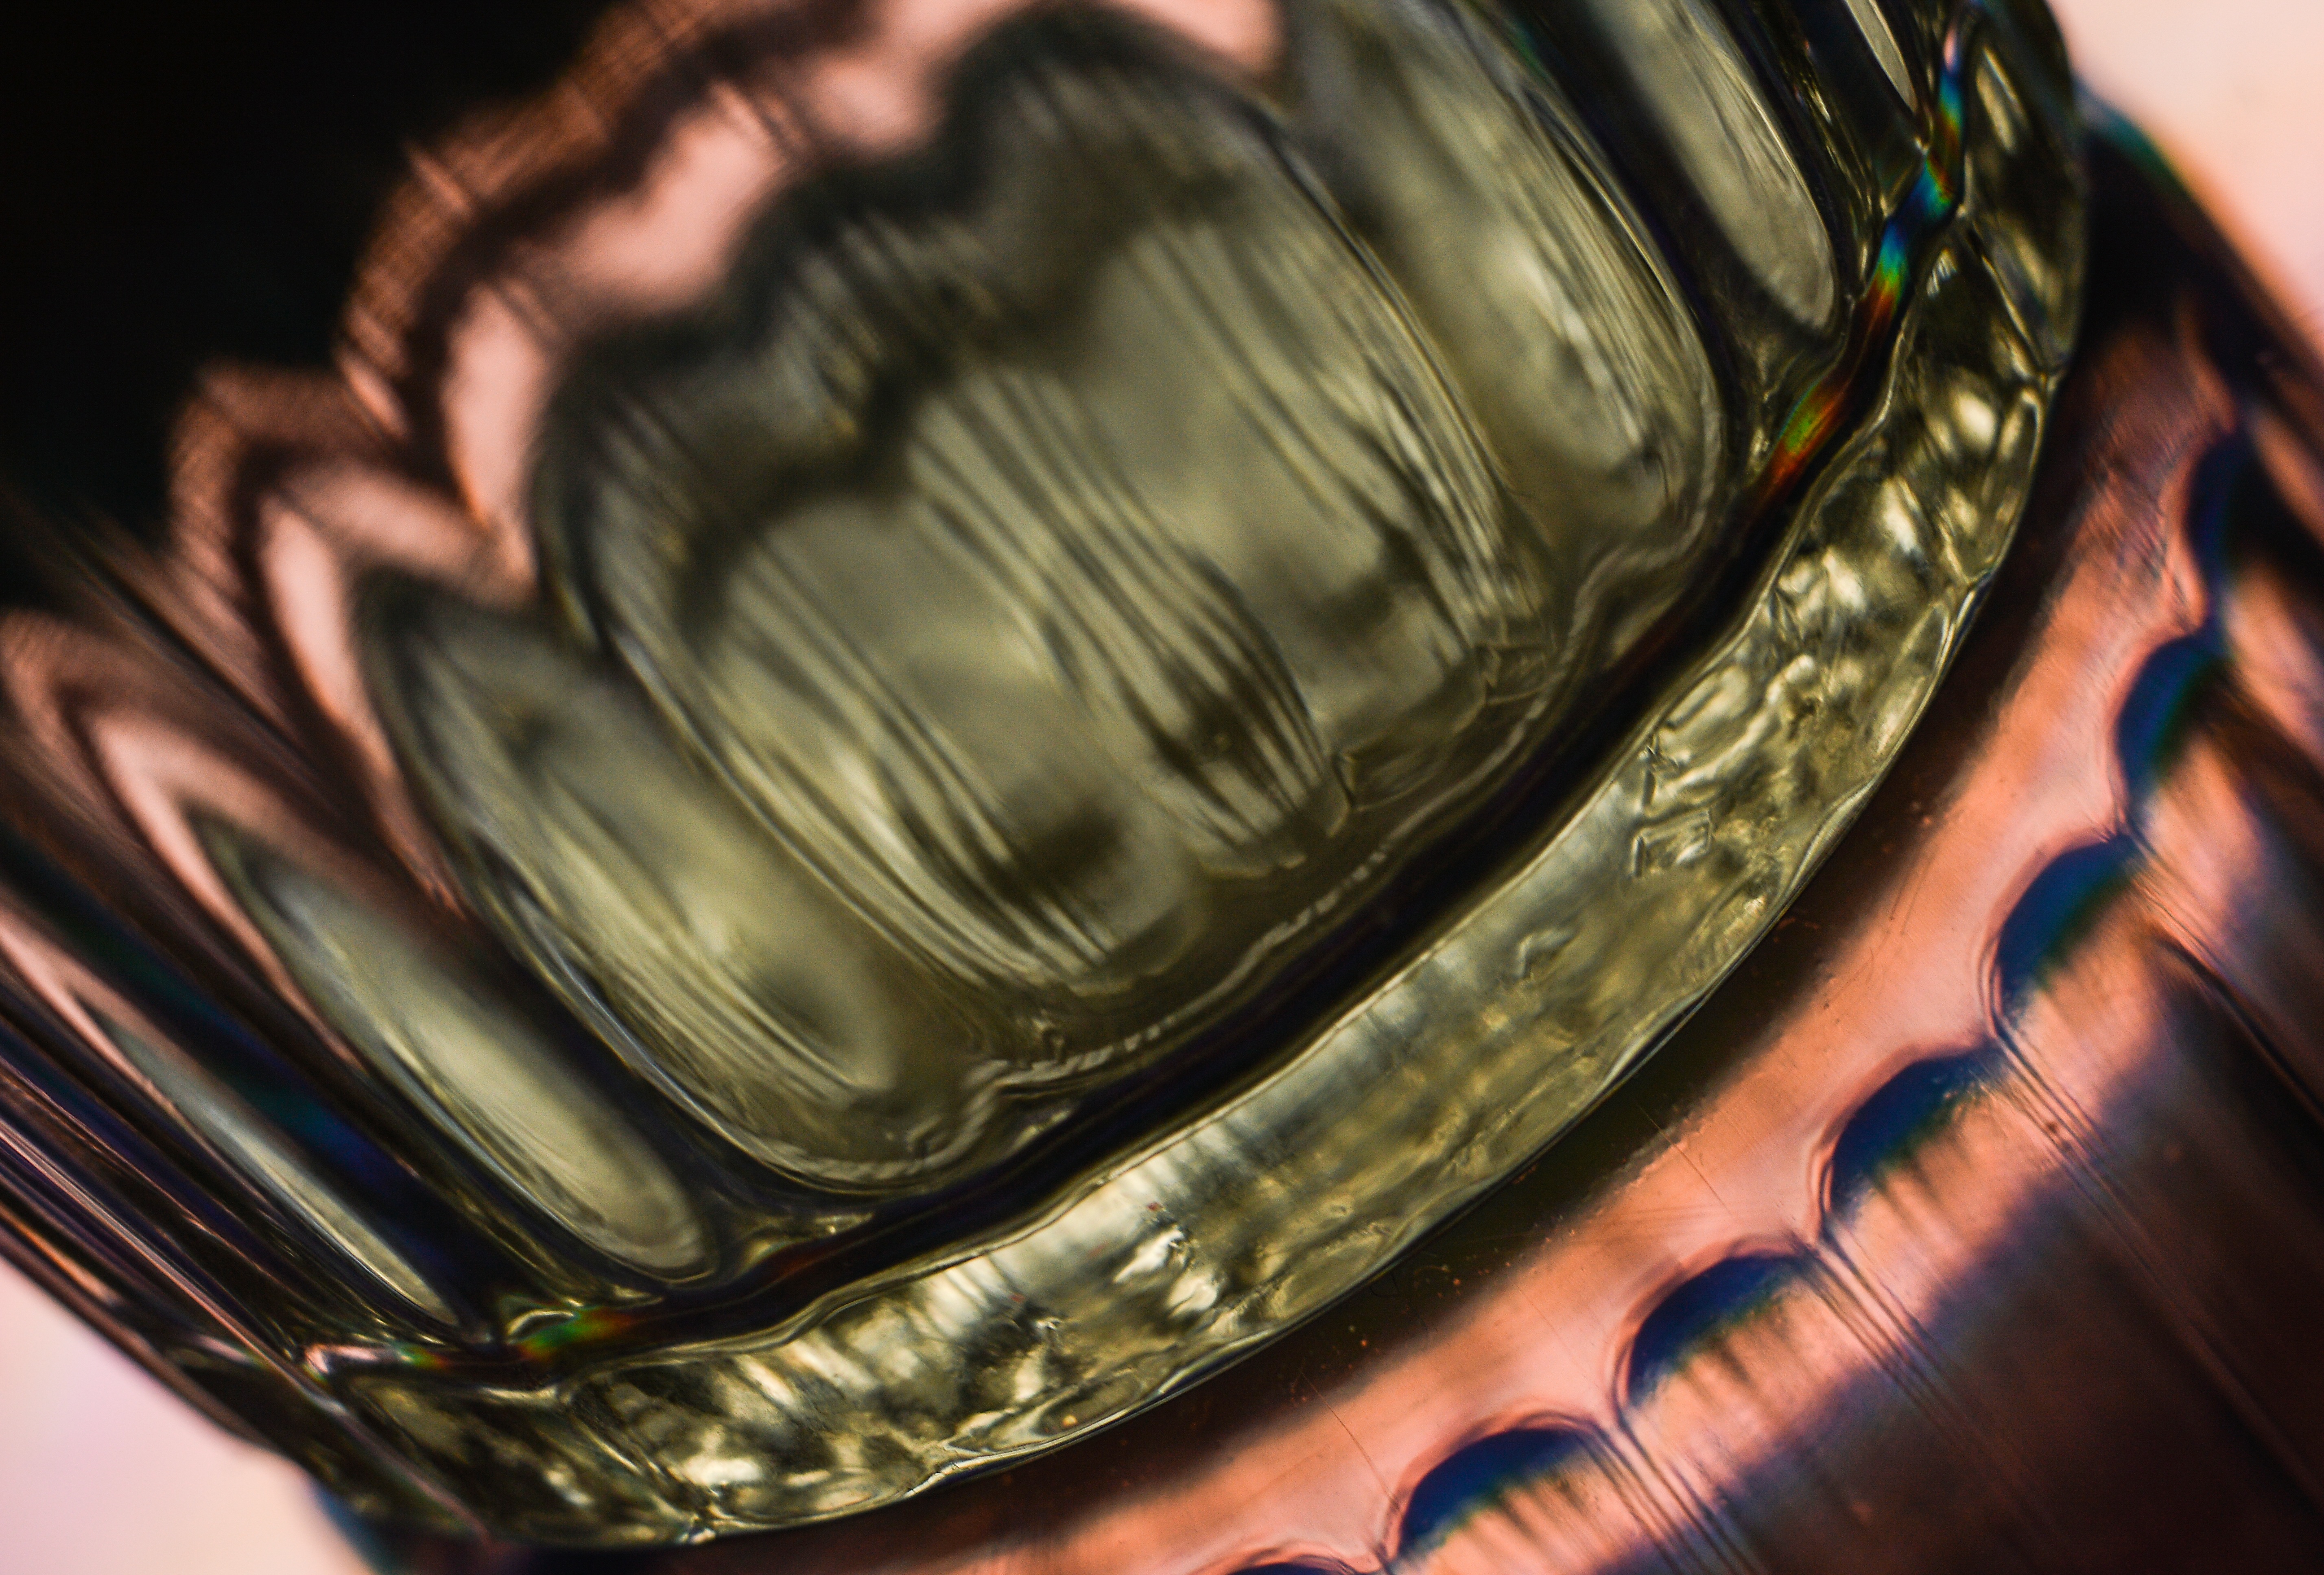
hand, screen, glass, plane, model, color, desktop, closeup, close up, human body, figure, mosaic, beautiful, organ, abstraction, multicolour, the background, macro photography, theme, pane, the colour of the, a mounting member, repeatability